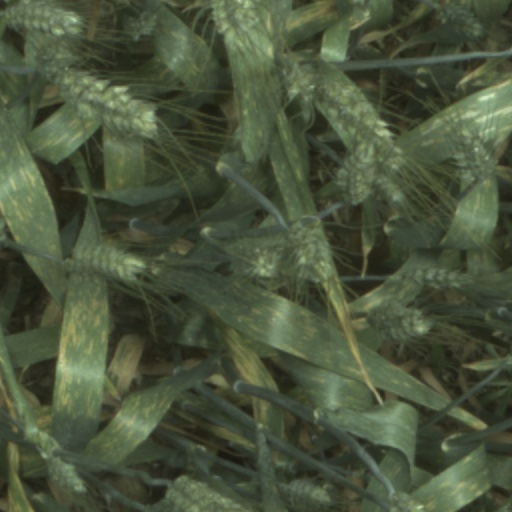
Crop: wheat